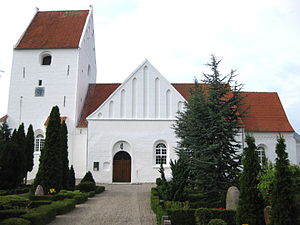
Horslunde Kirke
Horslunde Kirke
Horslunde Kirke på Lolland.
Horslunde Kirke ligger på det vestlige Lolland og er opført i flere etaper. Den ældste del er fra omkring år 1200, bygget i romansk stil, mens tårn og våbenhus er opført i 1400-tallet. Den hvidkalkede kirke med rødt tegltag har en halvrund apsis der hviler på en profileret sokkel. På apsissen findes en præsteindgang, der oprindelig var det midterste af tre romanske vinduer, hvoraf de to andre fortsat eksisterer.